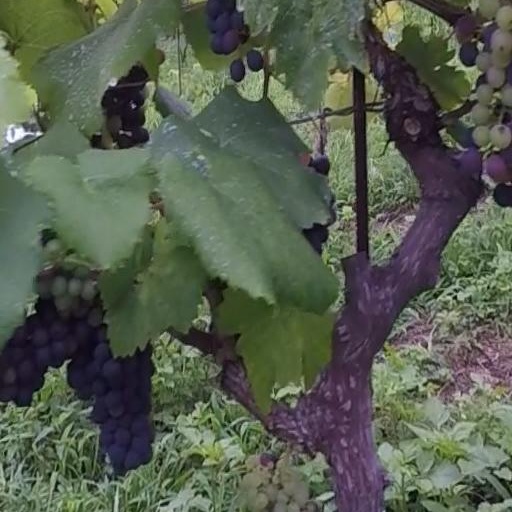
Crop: grape